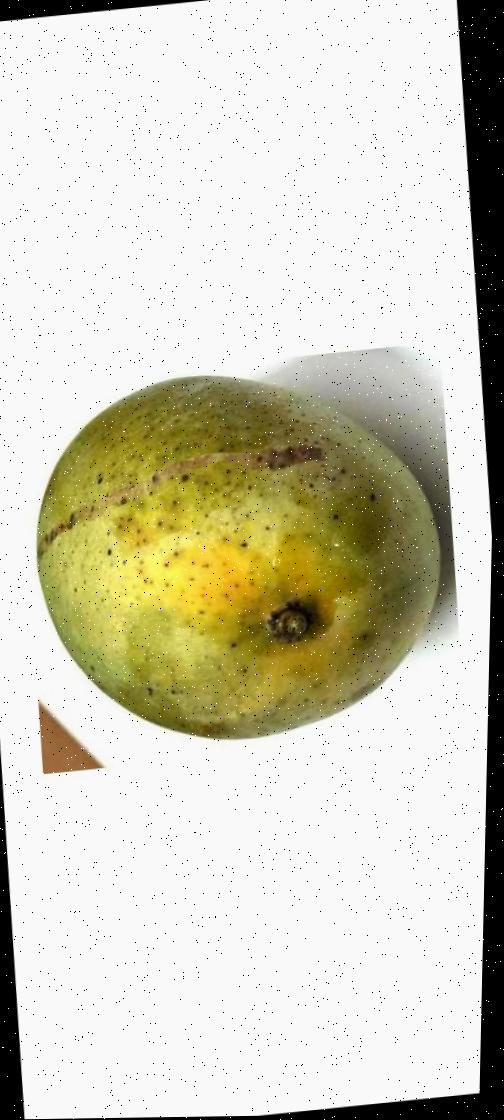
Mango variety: Fazli Shurmai